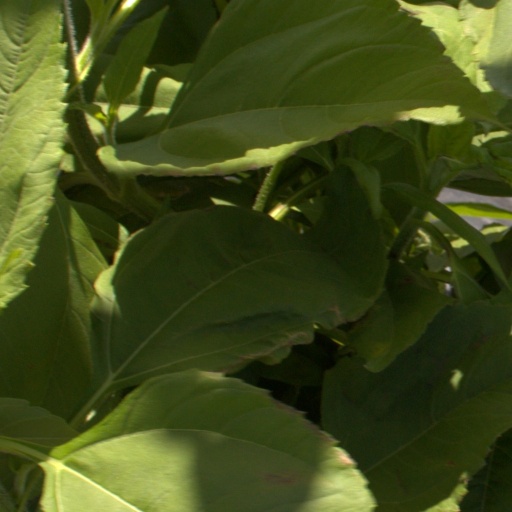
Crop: Jerusalem artichoke